Cape Verde

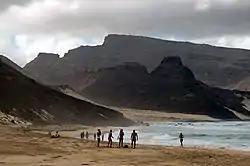
The beach of Calhau, with Monte Verde in the background, on the island of São Vicente

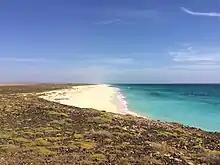
Beach east of Curral Velho, Boa Vista

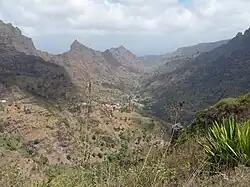
The small valley (or dale) of Principal, Santiago Island

Geologically, the islands, covering a combined area of slightly over , are principally composed of igneous rocks, with volcanic structures and pyroclastic debris comprising the majority of the archipelago's total volume. The volcanic and plutonic rocks are distinctly basic; the archipelago is a soda-alkaline petrographic province, with a petrologic succession similar to that found in other Macaronesian islands.